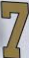
Number: 7